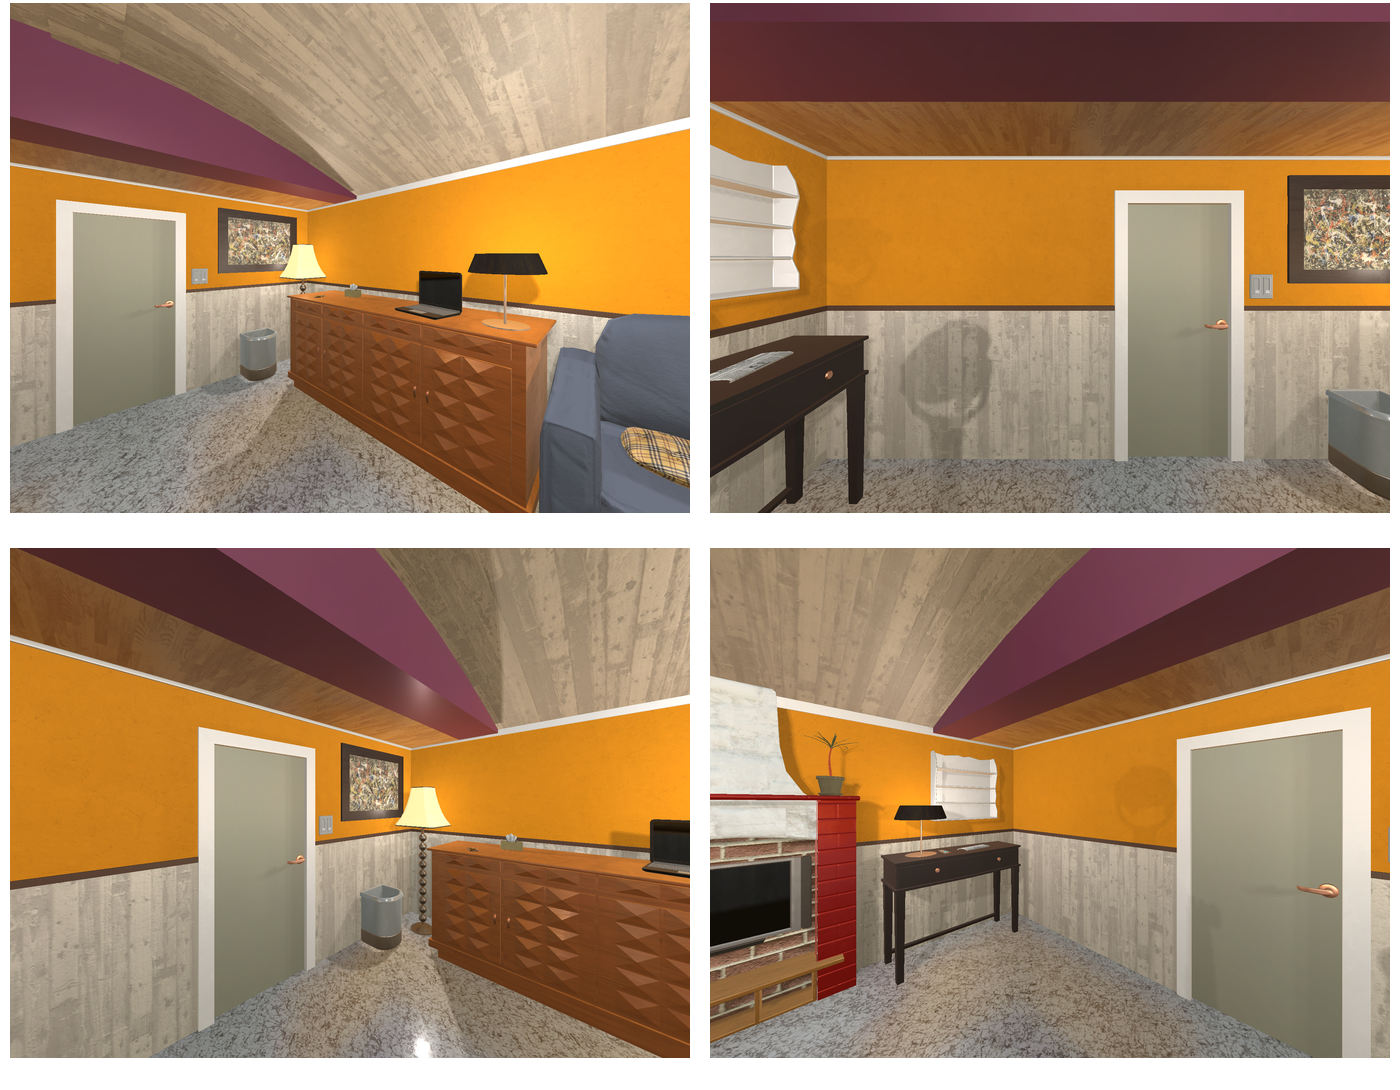Task instruction: Open the door.
Answer: {"task_instruction": "Open the door.", "nodes": ["door", "handle"], "edges": [{"functional_relationship": "openorclose", "object1": "handle", "object2": "door", "spatial_relations": ["right_of", "in_front_of", "close"], "is_touching": true}], "action_type": "pull", "function_type": "open_close_control"}